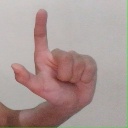
अक्षर: ल